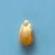
Maize quality: Good